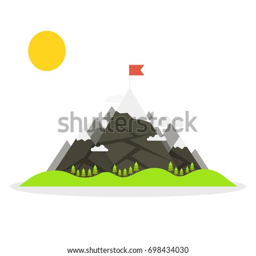
top of the mountain with red flag .